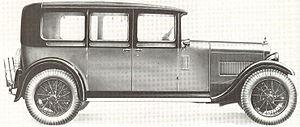
L'Austin 20 est une grande voiture qui a été introduite par Austin après la fin de la Première Guerre mondiale, en avril 1919 et dont la production a été poursuivie jusqu'en 1930. Après l'introduction de l' Austin 20/6 en 1927, le premier modèle fut appelé la Austin 20/4.